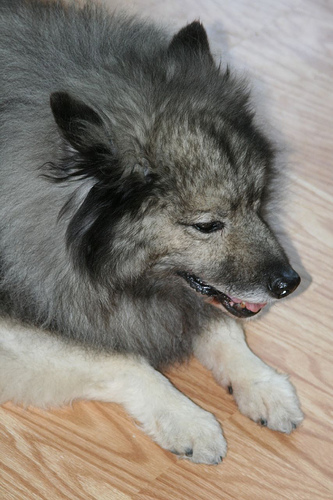
Animal: dog
Breed: keeshond